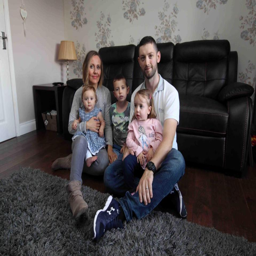
they then found out person suffers from the same disease